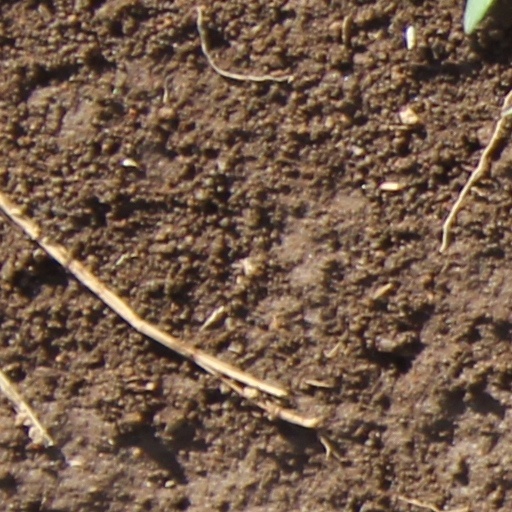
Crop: wheat